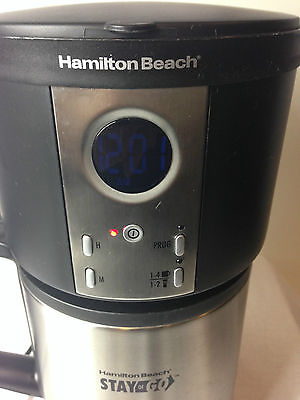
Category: coffee maker